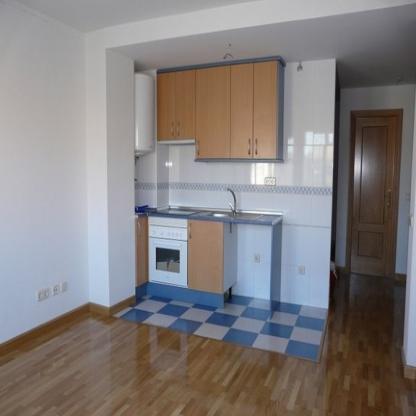
Scene: Indoor